Music of Norway

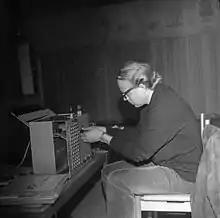
20th century composer Arne Nordheim

With Norwegian nationalism burgeoning, the musical scene throughout the country entered the Golden Age of Norwegian Music, led by Halfdan Kjerulf and organist and collector Ludvig Mathias Lindeman. The Golden Age's most prominent composers included Johan Svendsen and Edvard Grieg. Bull's efforts directly inspired Grieg to look for folk musical sources. These composers, inspired by Lindeman's collections and Ole Bull's Hardanger fiddling, incorporated Norwegian folk elements into their compositions.